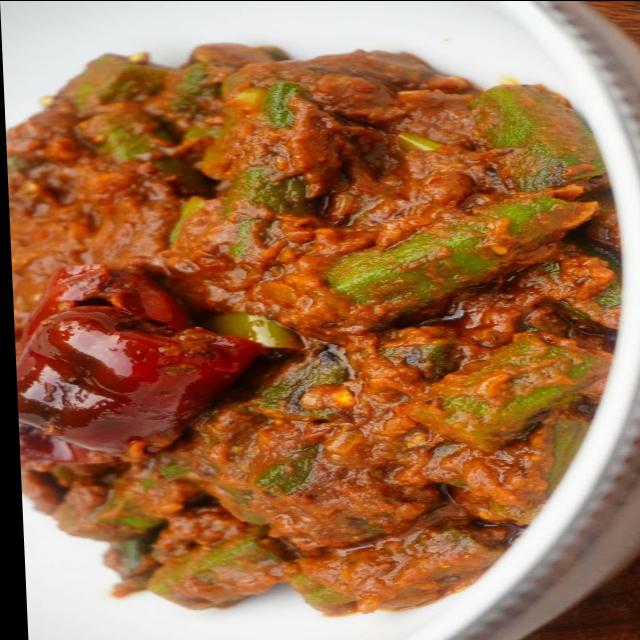
Dish: bhindi_masala